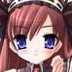
Portrait style: Anime Portrait